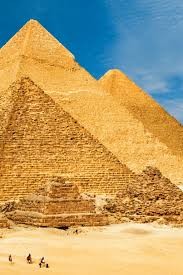
Landmark: Pyramids of Giza